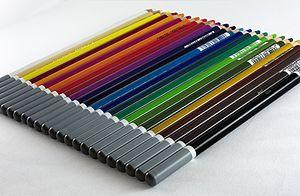
Stabilo est l'un des principaux fabricants d’instruments d’écriture en Europe. Société historique du groupe familial allemand Schwan-Stabilo Schwanhäusser GmbH and Co, elle est aujourd'hui présente dans près de 130 pays et emploie plus de 1 300 personnes dans le monde. Du célèbre surligneur Stabilo Boss au feutre Pen 68, en passant par le stylo-feutre point 88, Stabilo a historiquement mis l'innovation au cœur de son développement.